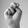
ASL letter: N